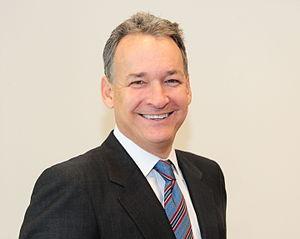
Harry Crosby est un banquier d'investissement et ancien acteur américain, surtout connu pour un des seuls films dans lesquels il ait joué, à savoir Vendredi 13.